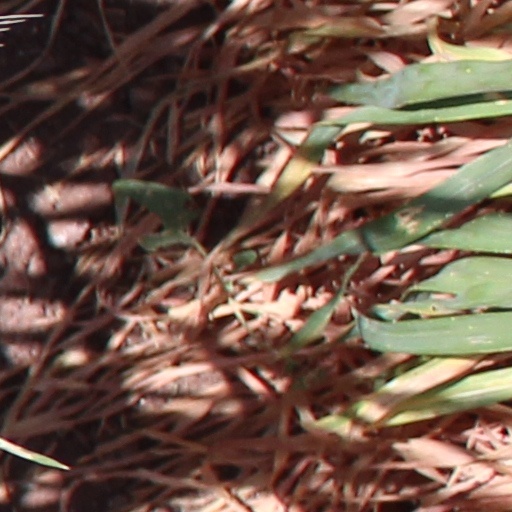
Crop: wheat